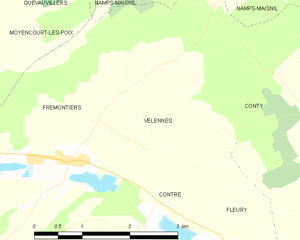
Carte des communes françaises Velennes